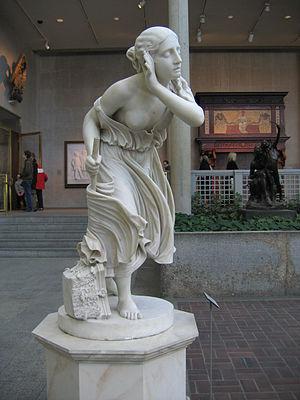
Les Derniers Jours de Pompéi est un roman historique anglais écrit par Edward Bulwer-Lytton en 1834.